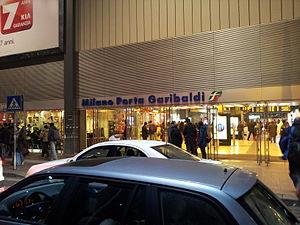
Entrée de la gare de Milan-Porta Garibaldi.